Memsaab (film)

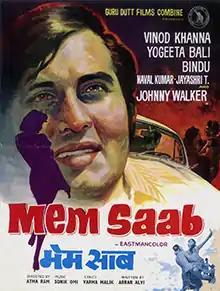

Memsaab is a 1971 Bollywood drama film directed by Atma Ram. The film stars Vinod Khanna and Yogeeta Bali.